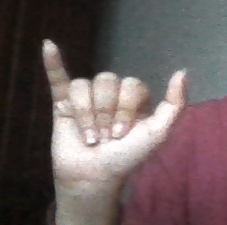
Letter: ya